Boof Bonser

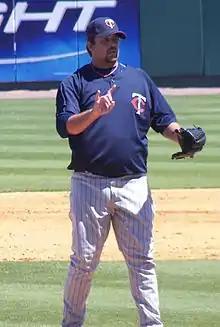
Bonser with the Minnesota Twins in 2007

John Paul "Boof" Bonser (born October 14, 1981) is an American former professional baseball pitcher. He played in Major League Baseball (MLB) for the Minnesota Twins, Boston Red Sox, and Oakland Athletics.